Stop Pretending: What Happened When My Big Sister Went Crazy

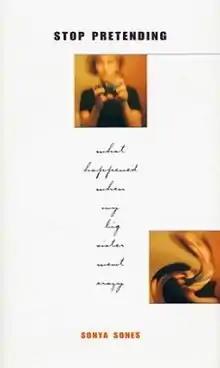
First edition

Stop Pretending: What Happened When My Big Sister Went Crazy (1999) is a novel in verse by Sonya Sones. The free-verse novel follows Cookie, a thirteen-year-old girl, whose older sister is hospitalized on Christmas Eve when she has an intense breakdown that is eventually diagnosed as manic depression. The novel is loosely based on Sones’ own journals from her childhood, when her own sister went through the same treatment.